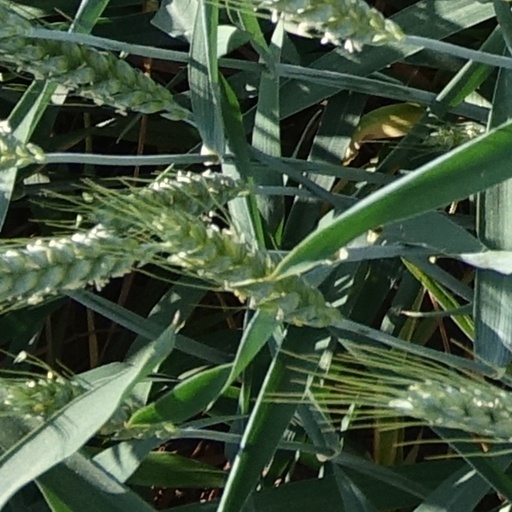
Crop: wheat